Oruç Güvenç

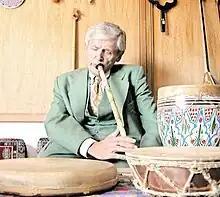
Oruç Güvenç while playing the ney.

Güvenç was born in 1948 in Tavşanlı district of Kütahya. He was the second child of Ahmet Kamil Güvenç and Urkiye Güvenç.